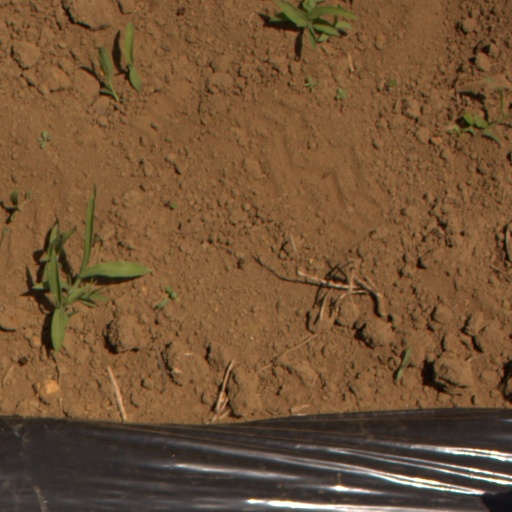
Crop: Jerusalem artichoke